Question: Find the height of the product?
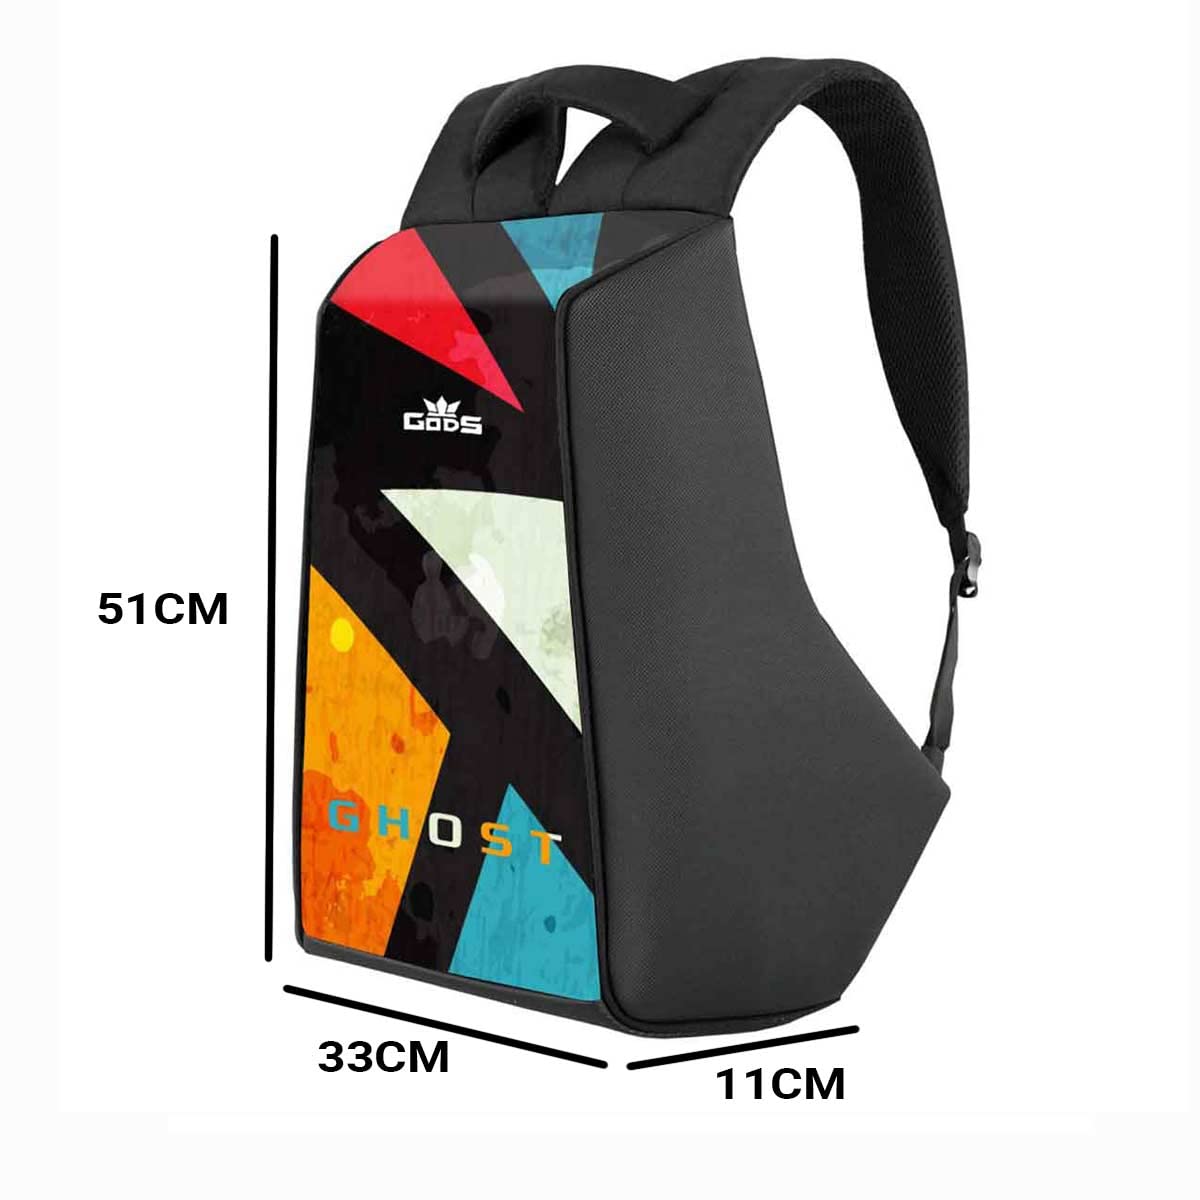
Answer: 51.0 centimetre